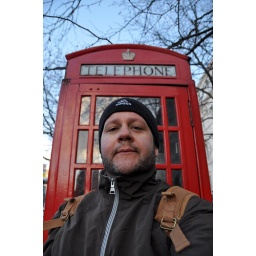
Me in front of a traditional red call box (i.e., telephone booth) in London, England.